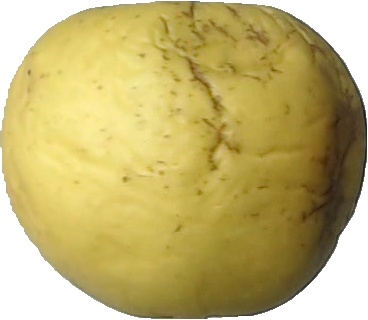
Label: apple_golden_1